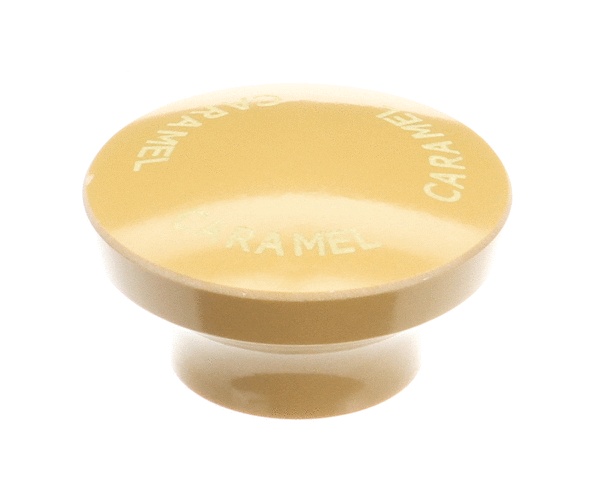
82023-203
82023-203
Brand: SERVER PRODUCTS PRODUCTS PARTS
Category: Home & Garden > Kitchen & Dining > Kitchen Appliance Accessories > Coffee Maker & Espresso Machine Accessories > Coffee Maker & Espresso Machine Replacement Parts > Knobs